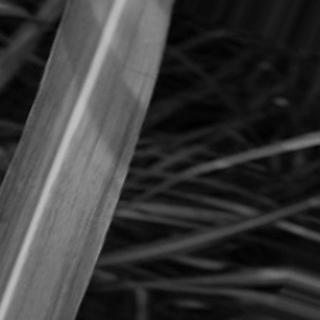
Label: sugarcane_bacterial_blight